Boris Bernaskoni

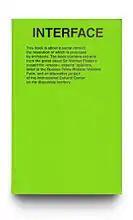

This book is about architects' solutions to a social dispute. The book contains extracts from publications on Norman Foster's projects for the "Inteco" development company, the opinions of experts, open letters to the Russian Prime Minister Vladimir Putin and architect Norman Foster, and an alternative project for an International Culture Center on the disputed territory.